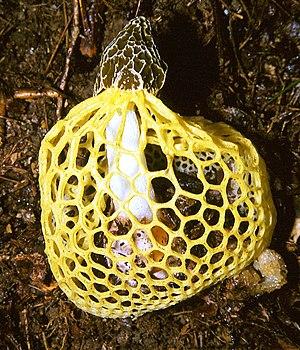
Tisseur de soie jaune, Dame voilée jaune, ウスキキヌガサタケ
Phallus luteus a longtemps été considéré comme une simple forme jaune ou variété du Satyre tisseur de soie, Phallus indusiatus, une espèce de champignons de la famille des Phallaceae.
Les Phallaceae sont une famille de champignons de l'ordre des Phallales.
Le Satyre voilé, Dame voilée ou Tisseur de soie est une espèce de champignons basidiomycètes de la famille des Phallacées. Elle a été décrite pour la première fois par le mycologue français Ventenat en 1799 sous le binôme Phallus indusiatus.